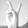
ASL letter: V